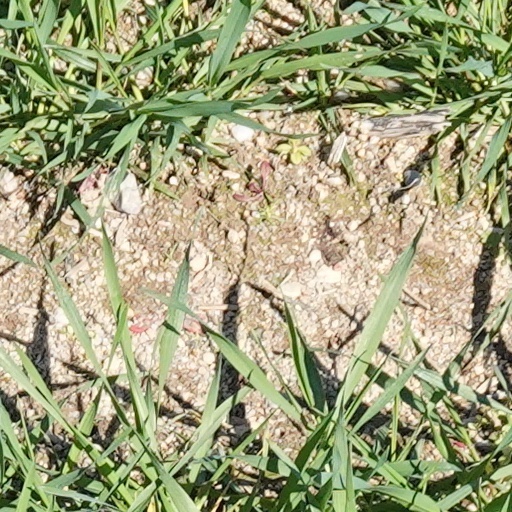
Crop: wheat